Psittacosaurus

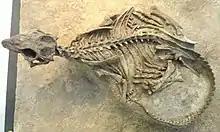
Holotype of "P. mongoliensis" (specimen AMNH 6254), American Museum of Natural History

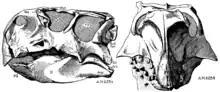
Type skull of "P. mongoliensis" from Osborn, 1923

In 1922, American paleontologist Henry Fairfield Osborn took part in the Third Asiatic Expedition of the American Museum of Natural History to discover fossils and geologic formations from the Cretaceous and Tertiary of Mongolia. In the Oshih Formation of the Artsa Bogdo Basin, Wong, the Mongolian chauffeur, discovered a nearly complete skull, jaws, and skeleton of a dinosaur, which was given the nickname of "Red Mesa skeleton". The location of discovery is also known as the Oshih locality of the Khukhtek Formation, of Early Cretaceous Aptian to Albian age. The specimen, catalogued as AMNH 6254, was described in 1924 by Osborn, only partially prepared, who gave it the name "Psittacosaurus mongoliensis", describing its parrot-like beak on the suggestion of fellow American paleontologist William King Gregory. Osborn demonstrated the taxon was unique based on the short and deep snout, and the broad rear skull, as well as by lacking teeth in the premaxilla. In the same paper, Osborn also described another new taxon he considered similar to "Psittacosaurus", "Protiguanodon mongoliense", which was found in the same expedition but from the Ondai Sair Formation. The holotype of "Protiguanodon", AMNH 6253, included a nearly complete skeleton found articulated, and partial remains of the skull. While Osborn considered "Protiguanodon" and "Psittacosaurus" separate based on the lack of horns on the jugal bones in "Protiguanodon", a general dissimilarity in the skeletons, and wide geographic separation of the two specimens, Gregory suggested in correspondence that the "Protiguanodon" specimen could represent a juvenile of "Psittacosaurus", based on similarities in size, the parietal bones, and the quadrate bones. Osborn created the new family Psittacosauridae for "Psittacosaurus", which he considered possibly related to Ankylosauria, while he placed "Protiguanodon" within the family Iguanodontidae as the only member of the new subfamily Protiguanodontinae.